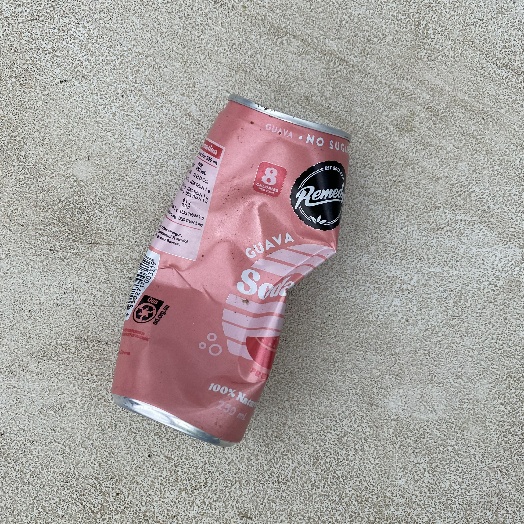
Label: Metal